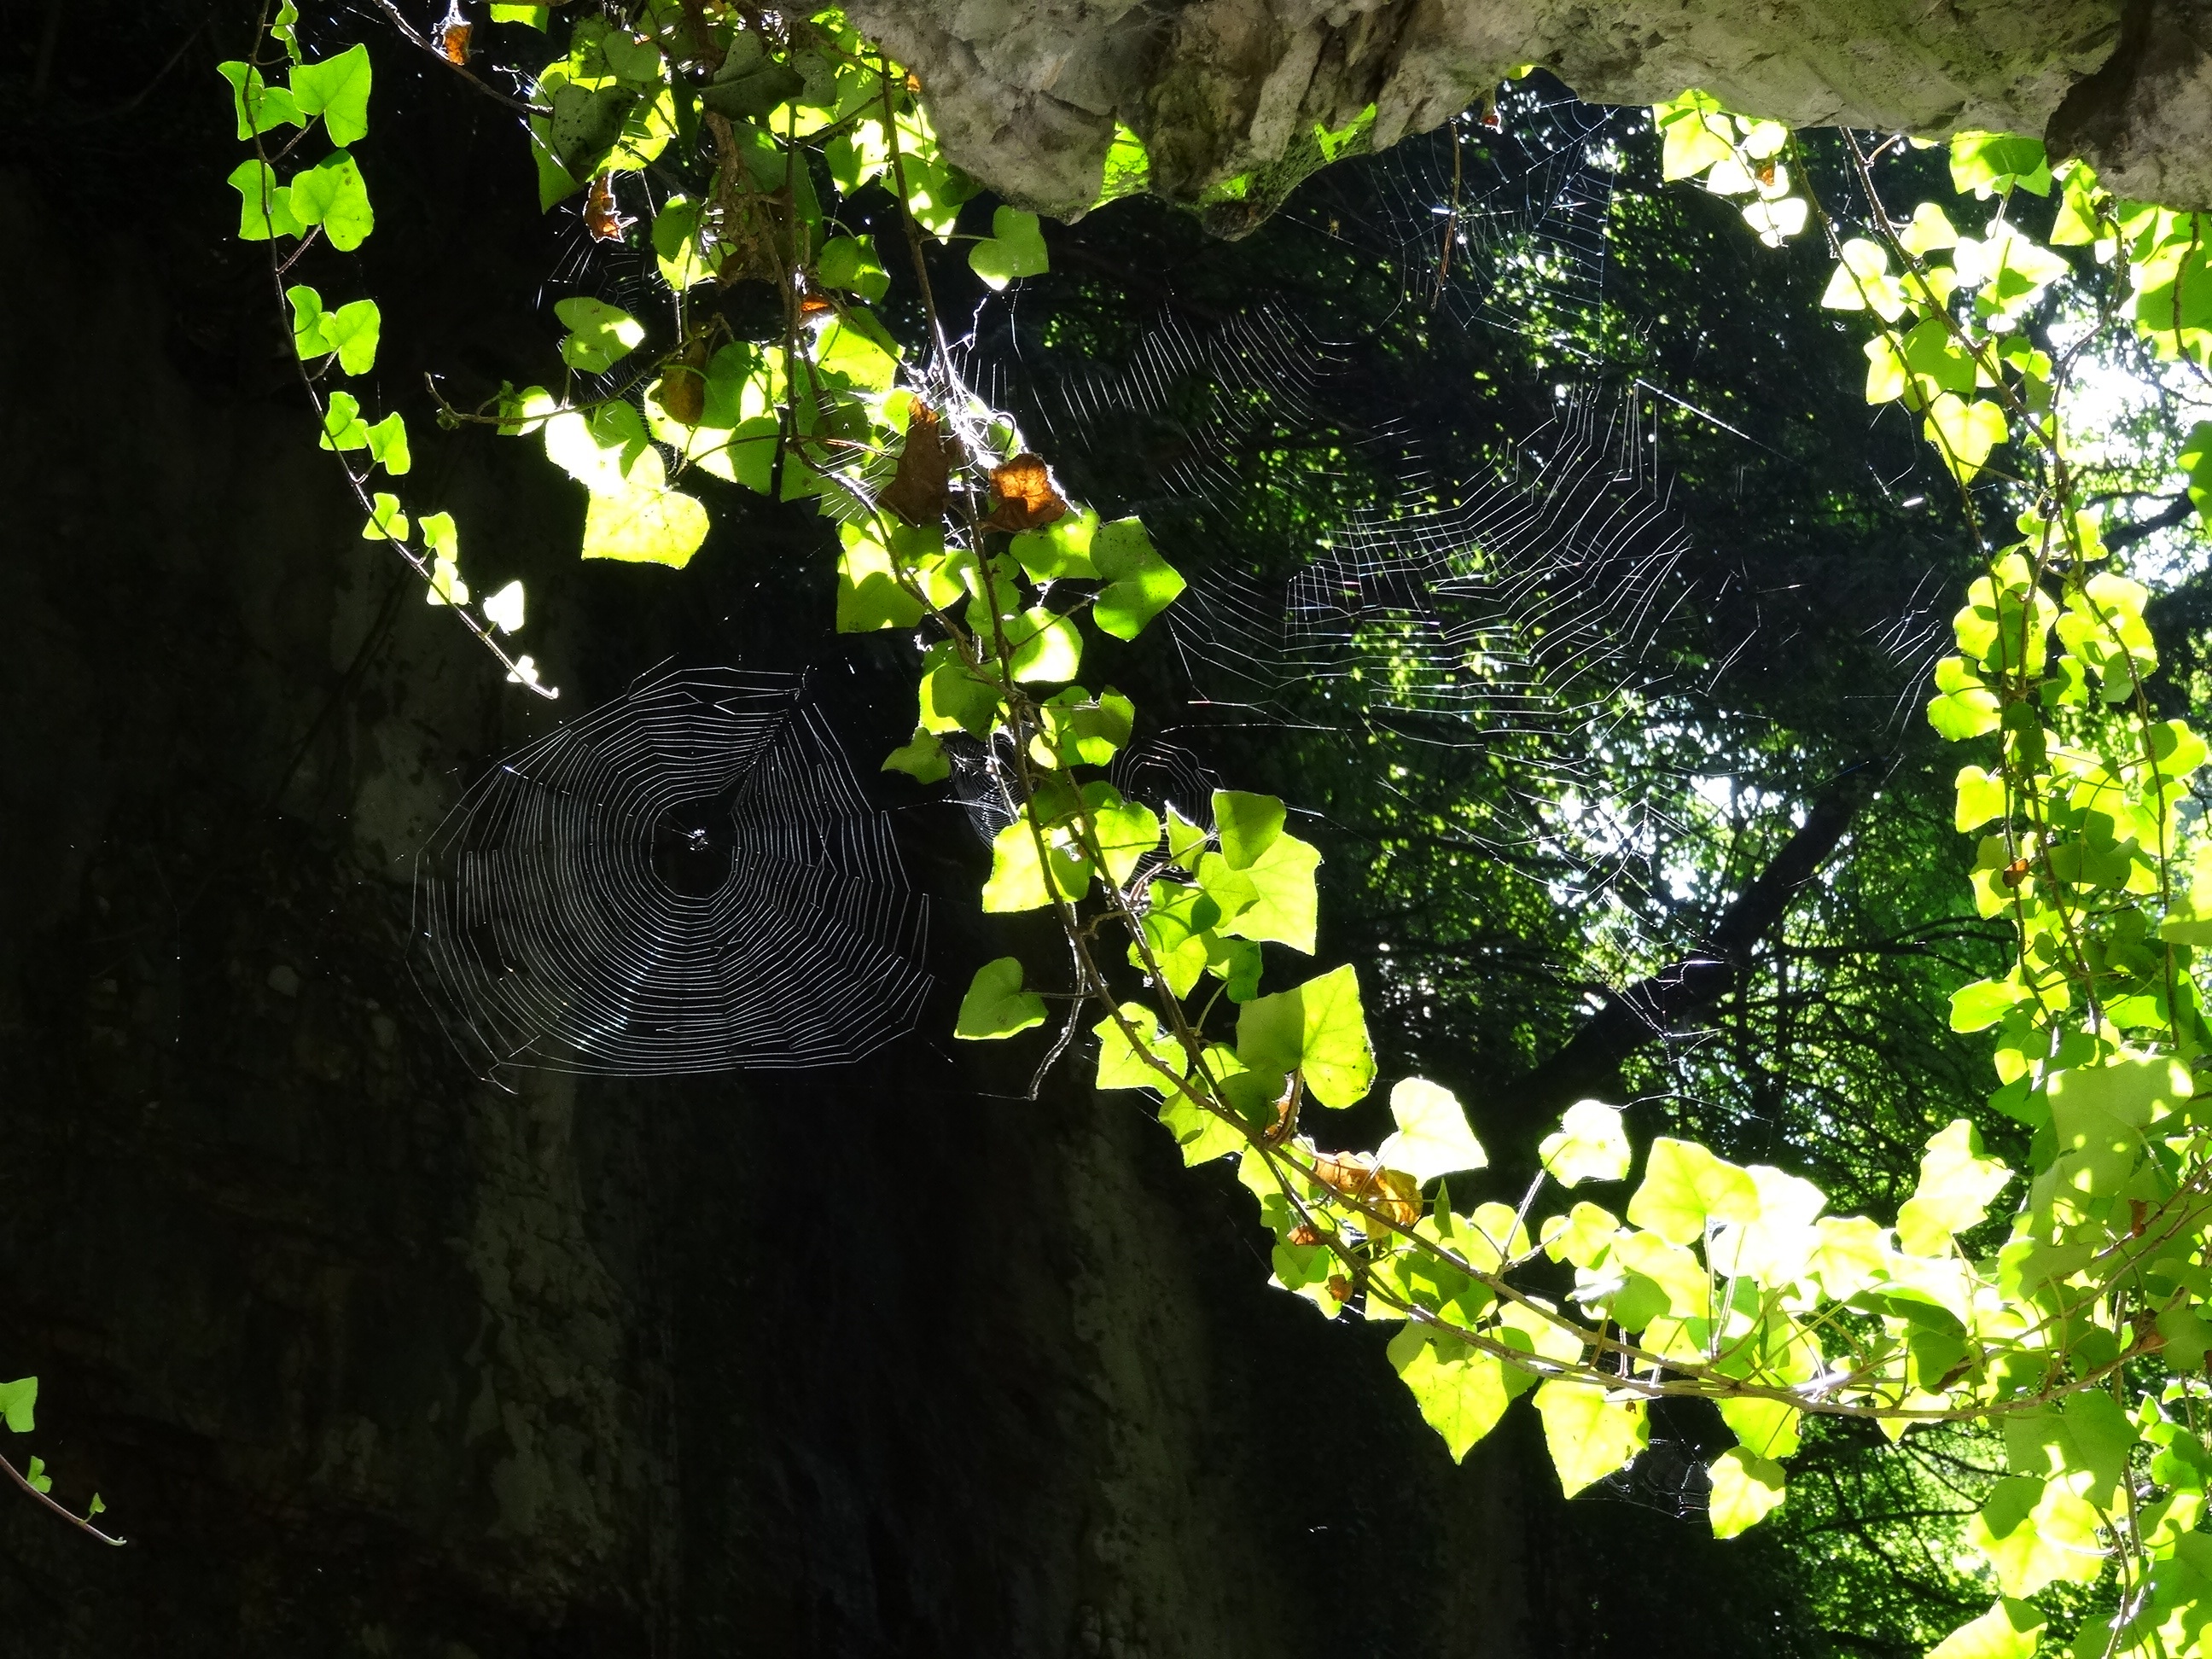
tree, nature, rock, branch, light, plant, sunlight, leaf, flower, green, reflection, jungle, ivy, autumn, botany, garden, flora, cobweb, spider webs, woody plant